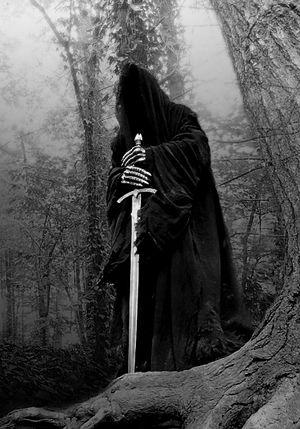
Fan art représentant un Nazgûl.
Les Nazgûl, aussi appelés Spectres de l'anneau, Cavaliers noirs, les neuf Cavaliers, ou simplement les Neuf sont des personnages du légendaire de l'écrivain J. R. R. Tolkien, apparaissant dans la trilogie du Seigneur des anneaux.
Tetramorium nazgul est une espèce de fourmis originaire de Madagascar.
Le Roi-Sorcier d'Angmar, également nommé Sire-Sorcier d'Angmar ou le Capitaine Noir, est un personnage de fiction issu de l'univers de la Terre du Milieu de l'écrivain britannique J. R. R. Tolkien, apparaissant notamment dans le roman Le Seigneur des anneaux.